Choto Rasbari

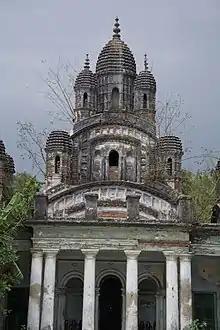
Choto Rasbari Tollygunge

The temples were founded by Pyarilal Mondal and Monimohan Mondal, members of the Bawali Raj family. The construction started on 27th "Phalgun", 1252 and it took almost a year to complete. The temples were officially inaugurated on 31st "Chaitra", 1253 as per the Bengali calendar and when converted to Gregorian, it comes to April 1847. The temple complex are by the side of Adi Ganga, which one time served as a major pilgrim route and there is also a ghat named as Choto Rashbari Ghat with four columns; but alas now in pathetic state and the plasters have peeled. There was also a "nahabatkhana". Earlier there happened to be a room on either side of the ghat but now a wall has been put up thereby preventing access. A flight of stairs will lead one to the river. The condition of Adi Ganga is also the same as that of the ghat - the river bed is shallow. There are two plaques on either side of the main entrance to the temple. The plaque on the left hand side written in "payar chanda", i.e., one type of rhythm stating the mandatory do's that the visitors to the temple must obey - footwear must be left outside and there is strict no-no for entering the temple on horseback, elephant and palanquin.